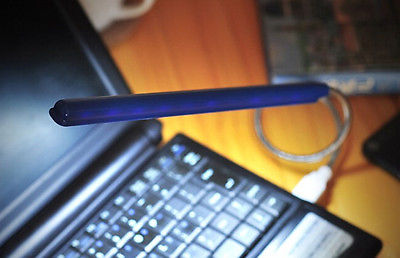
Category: lamp